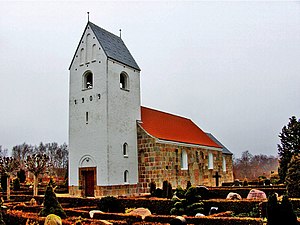
Sønder Felding Kirke
Sønder Felding Kirke set fra sydvest
fra sydvest
Sønder Felding Kirke ligger i Sønder Felding, 25 km syd for Herning, tæt på Skjern Å.